Dawn of Revenge

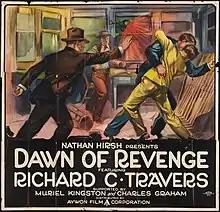

Dawn of Revenge is a 1922 American silent drama film directed by Bernard Sievel and starring Richard Travers, Muriel Kingston and Charles E. Graham.